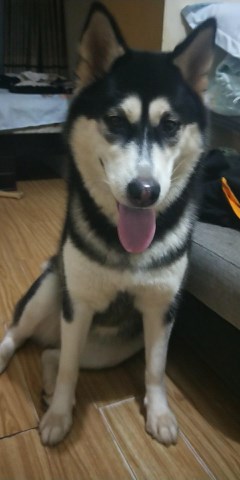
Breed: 1160-n000003-Siberian_husky